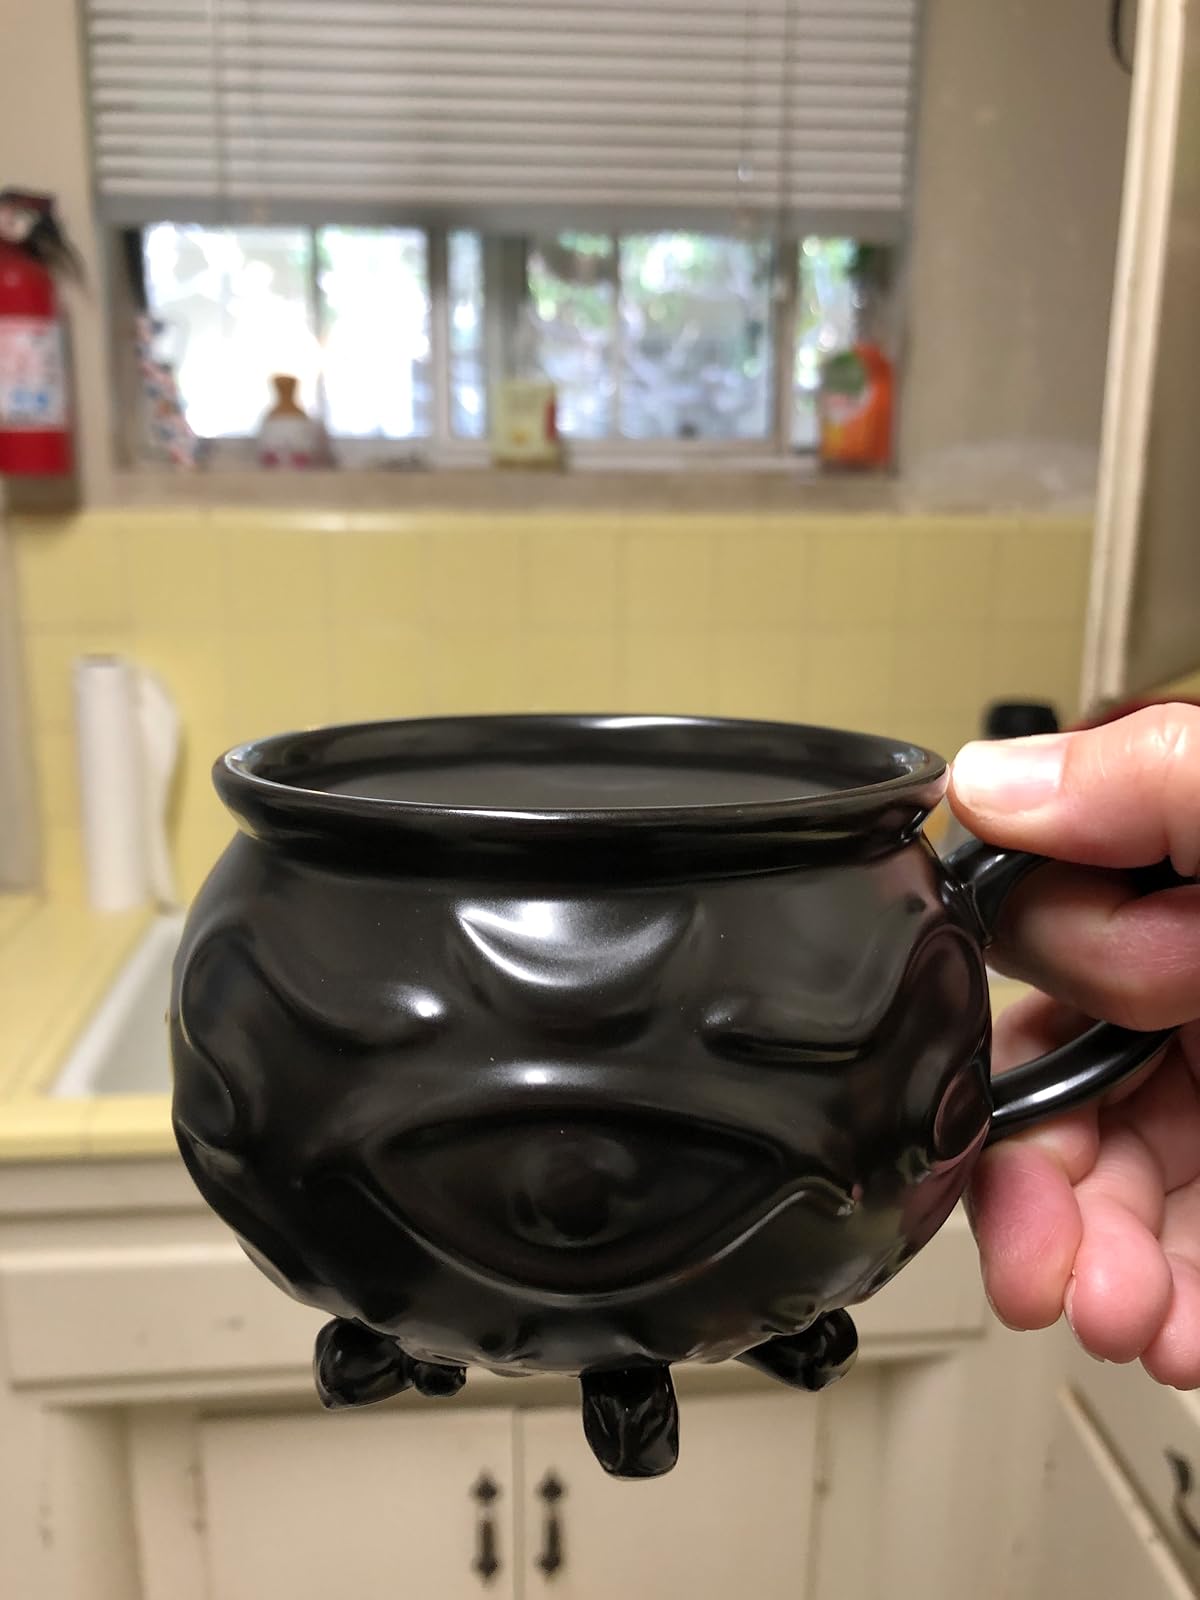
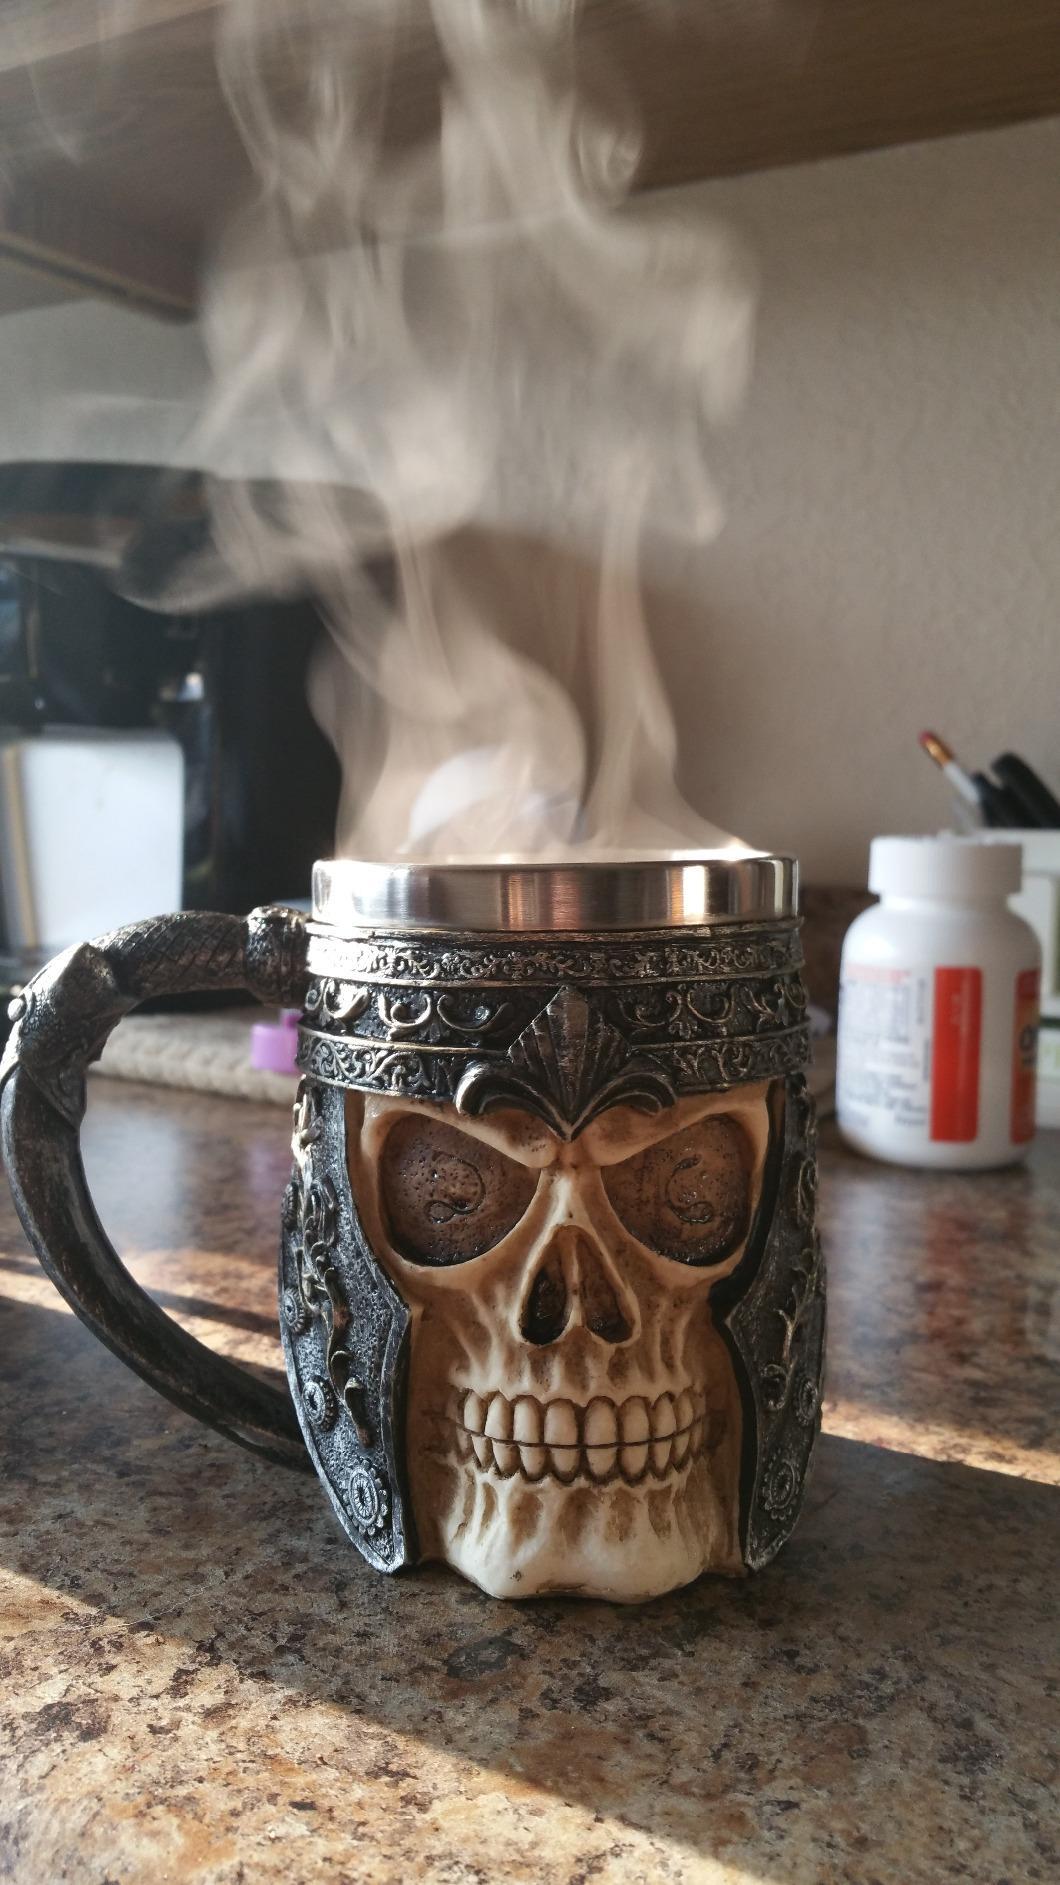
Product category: items_mug
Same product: no